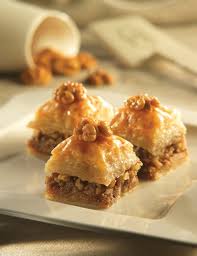
Yemek: baklava